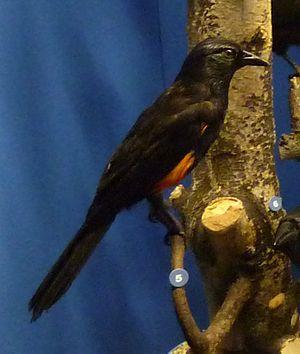
Quiscale à ventre rouge (Hypopyrrhus pyrohypogaster)
Le Carouge à ventre rouge, aussi appelé Quiscale à ventre rouge, est une espèce de passereau de la famille des ictéridés, la seule représentante du genre Hypopyrrhus.